Wheatgrass

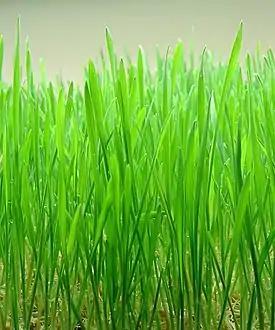
Indoor-grown wheatgrass 8–10 days before harvest.

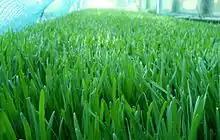
Spelt grass grown outdoors. With a deeper green color than wheat.

Wheatgrass is the freshly sprouted first leaves of the common wheat plant ("Triticum aestivum"), used as a food, drink, or dietary supplement. Wheatgrass is served freeze dried or fresh, and so it differs from wheat malt, which is convectively dried. Wheatgrass is allowed to grow longer and taller than wheat malt.